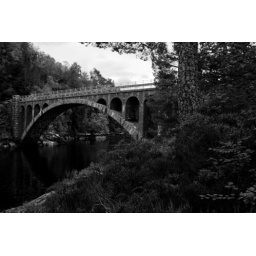
Water, under bridge, threes, green, sea, black and white